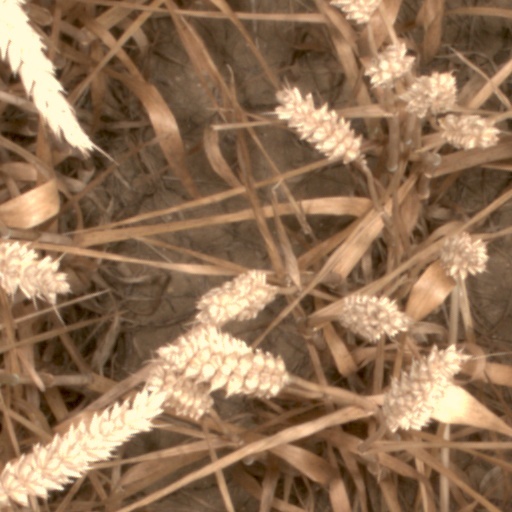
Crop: wheat